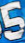
Number: 5